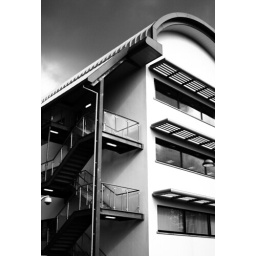
A new office building in Eastleigh near Southampton, looks quite smart.